Serge Avédikian

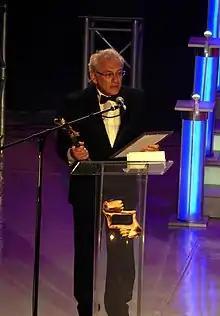

Serge Avédikian (born 1 December 1955), sometimes credited as Serje Avétikian, is an Armenian-French film and theatre actor, director, writer and producer, winner of Cannes Festival prize.